List of films considered the worst

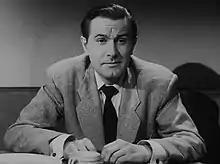
Ed Wood in a scene from "Glen or Glenda". He directed "Glen or Glenda" and "Plan 9 from Outer Space" and was named the Worst Director of All Time in "The Golden Turkey Awards".

"Glen or Glenda" starred Ed Wood as Glen, a transvestite who cross-dresses as Glenda. Wood also directed the film. After a dream sequence, Glen undergoes psychotherapy to help "cure" him of his transvestism.